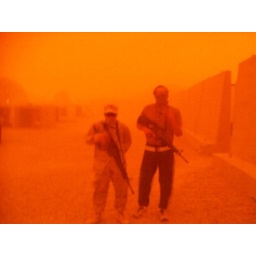
its 3 in the afternoon and the sky is blood red